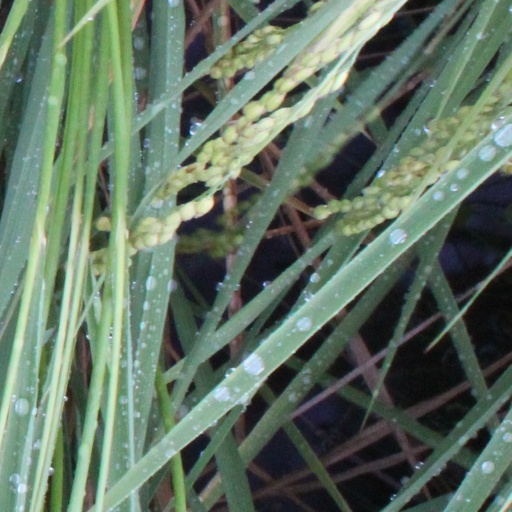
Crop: rice